Pyar Ke Sadqay

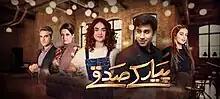

Pyar Ke Sadqay is a 2020 Pakistani drama television series that premiered on Hum TV on 23 January 2020. It is directed by Farooq Rind, written by Zanjabeel Asim Shah and produced by Momina Duraid under MD Productions. It has Bilal Abbas and Yumna Zaidi in leads and Yashma Gill, Omair Rana and Atiqa Odho in supporting roles.